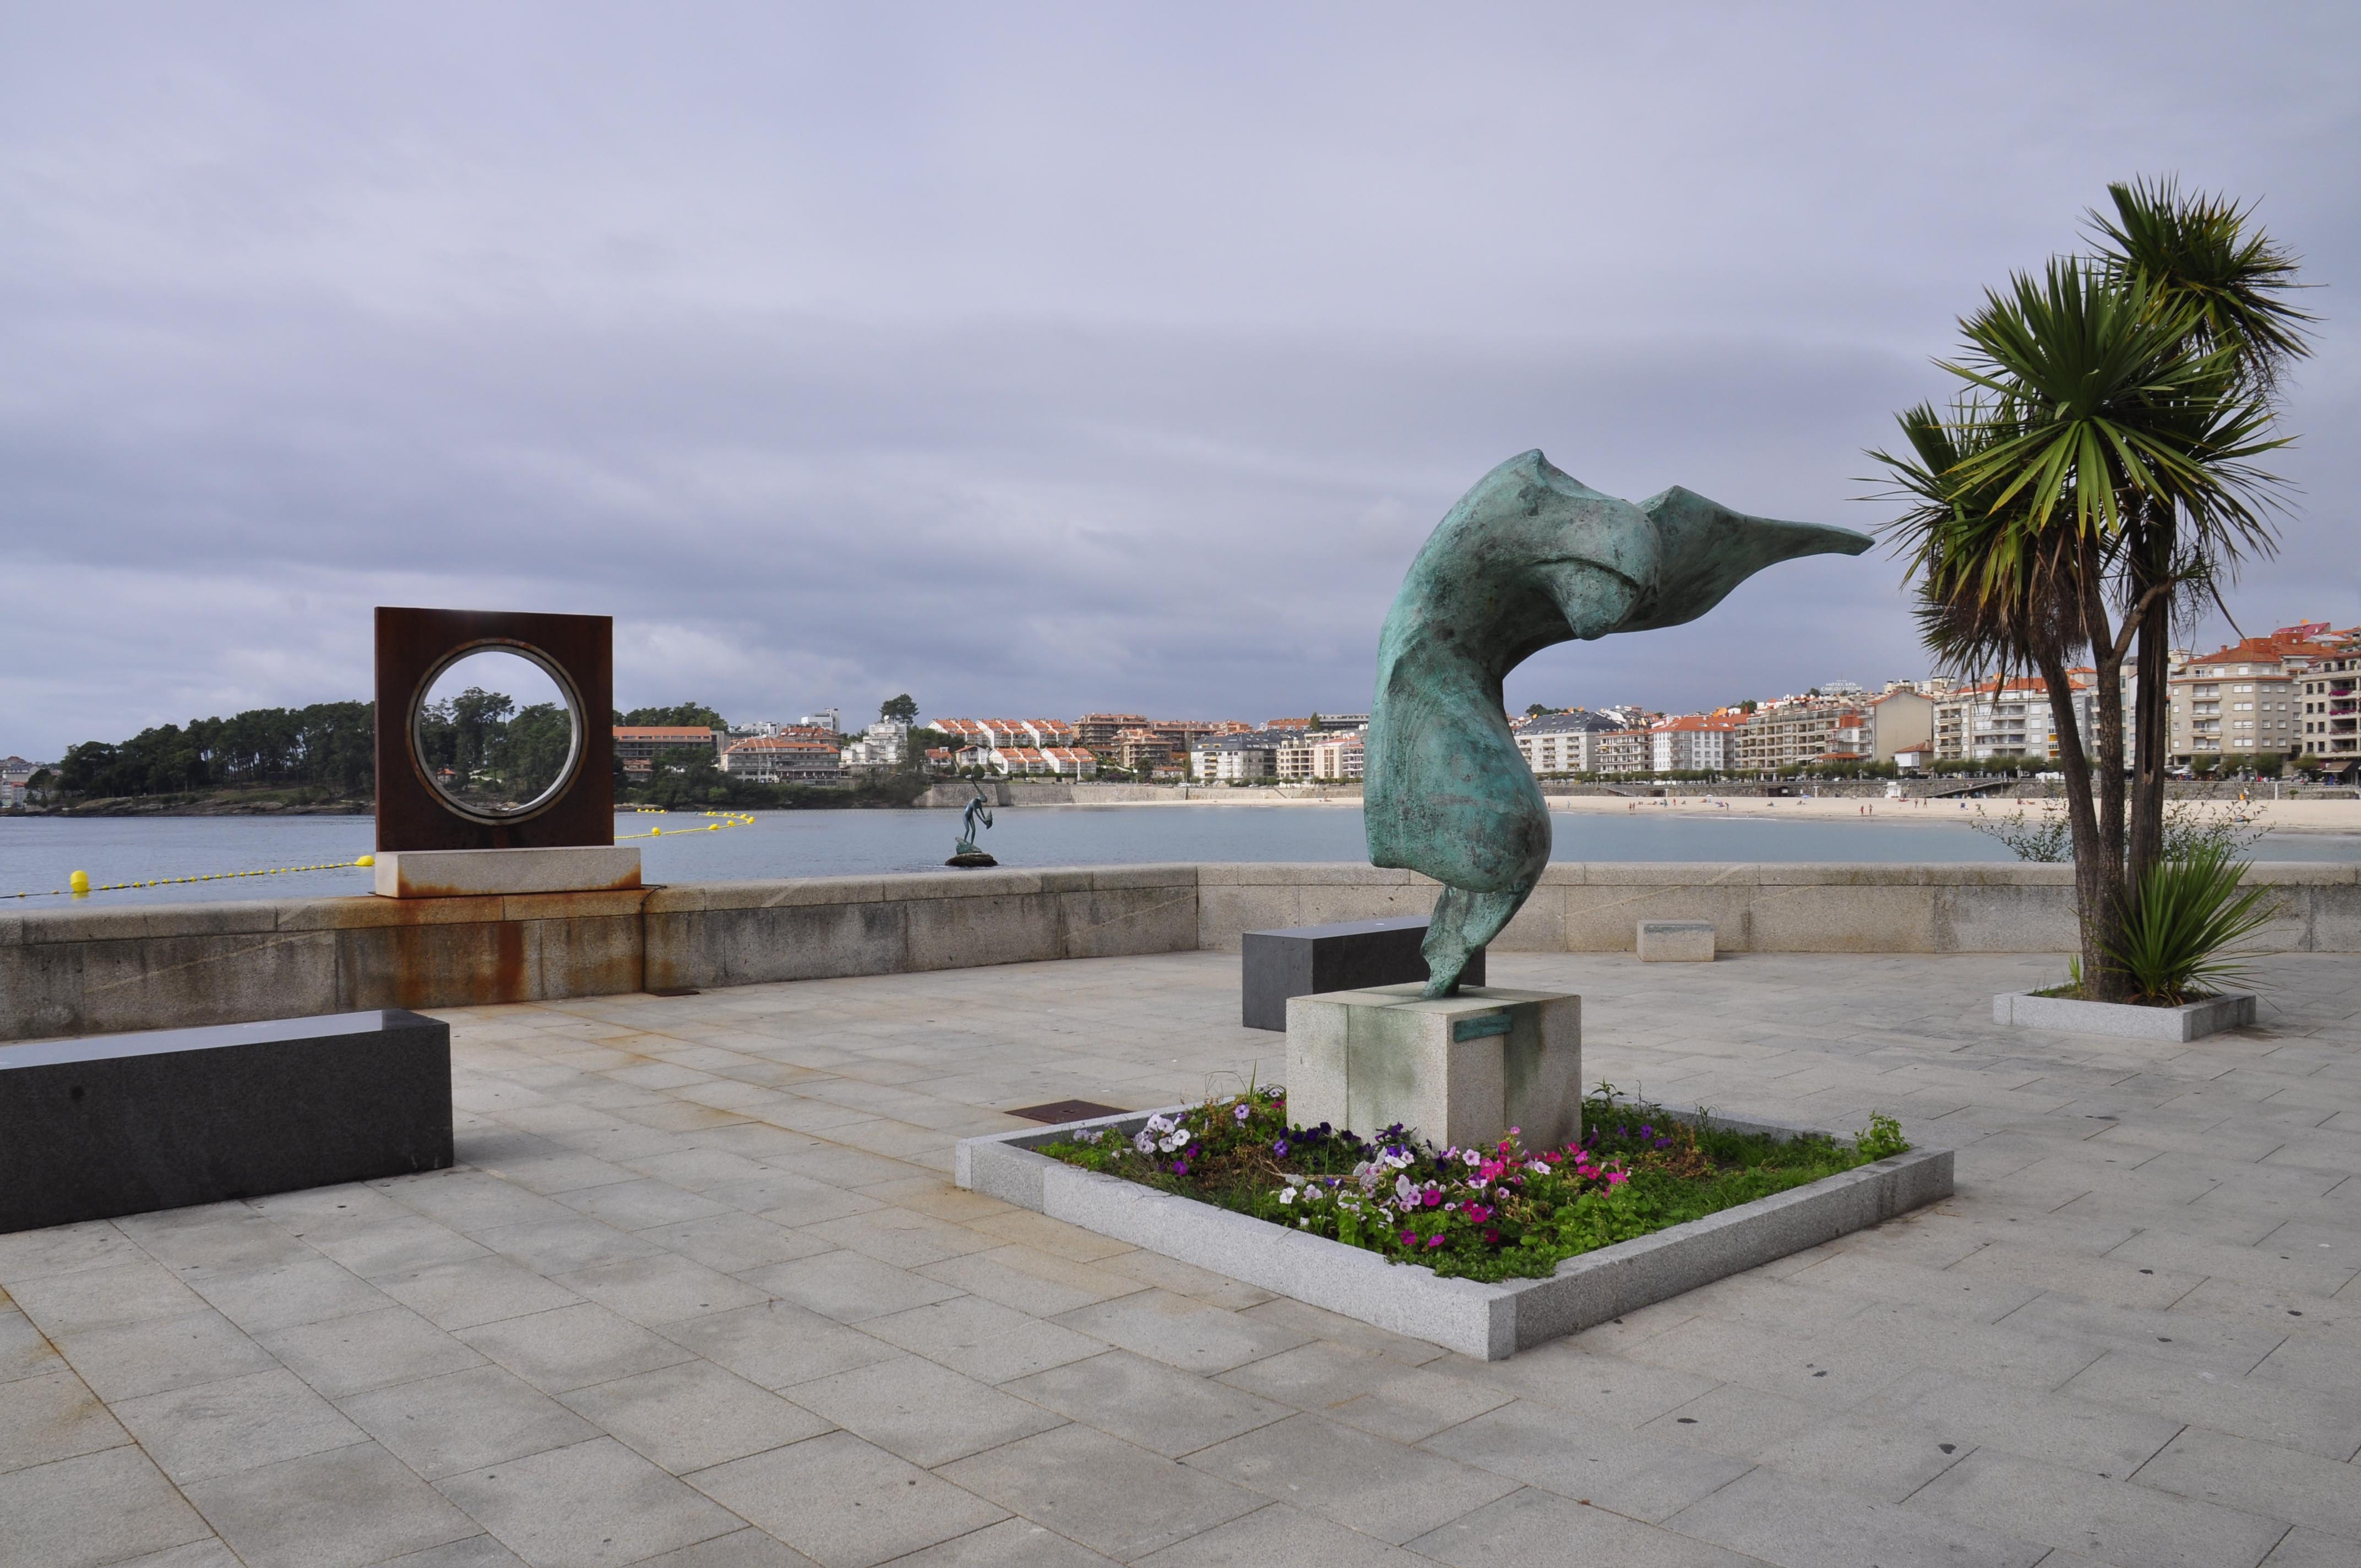
monument, vacation, plaza, sculpture, memorial, art, spain, mar, playa, galicia, pontevedra, sanxenxo, town square, screenshot